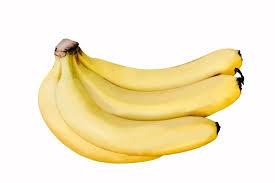
Ni mkungwi mdogo wa ndizi aina zenye maganda ya rangi ya manjano. Ndizi hizi zimeuganishwa pamoja na kwenye kikonyo cha rangi ya kahawia upande wa juu. Mandhari ya nyuma ni rangi ya kijivu.